Eliteserien

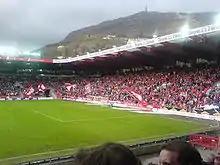
A 2007 match at Brann Stadion between Brann and Strømsgodset.

Since the competition format was changed to a one-group top flight in 1963, Eliteserien football has been played in 56 stadiums. As of the start of the 2020 season, Ullevaal Stadion has hosted the most matches in the top flight with 697. Since the opening of Vålerenga's new stadium Intility Arena in August 2017, no clubs in Eliteserien use Ullevaal Stadion as their home ground. Two stadiums that have seen Eliteserien football (1963–) have now been demolished.